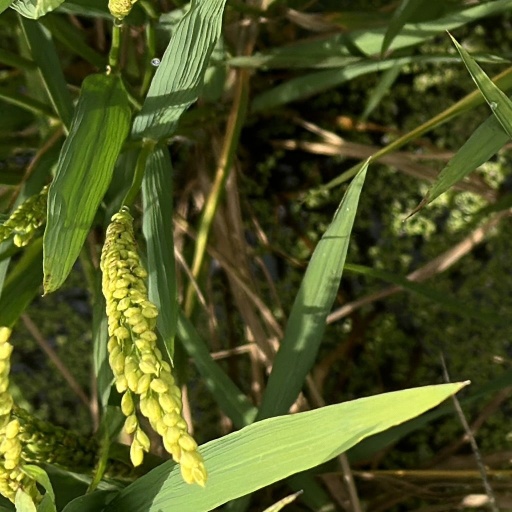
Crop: rice